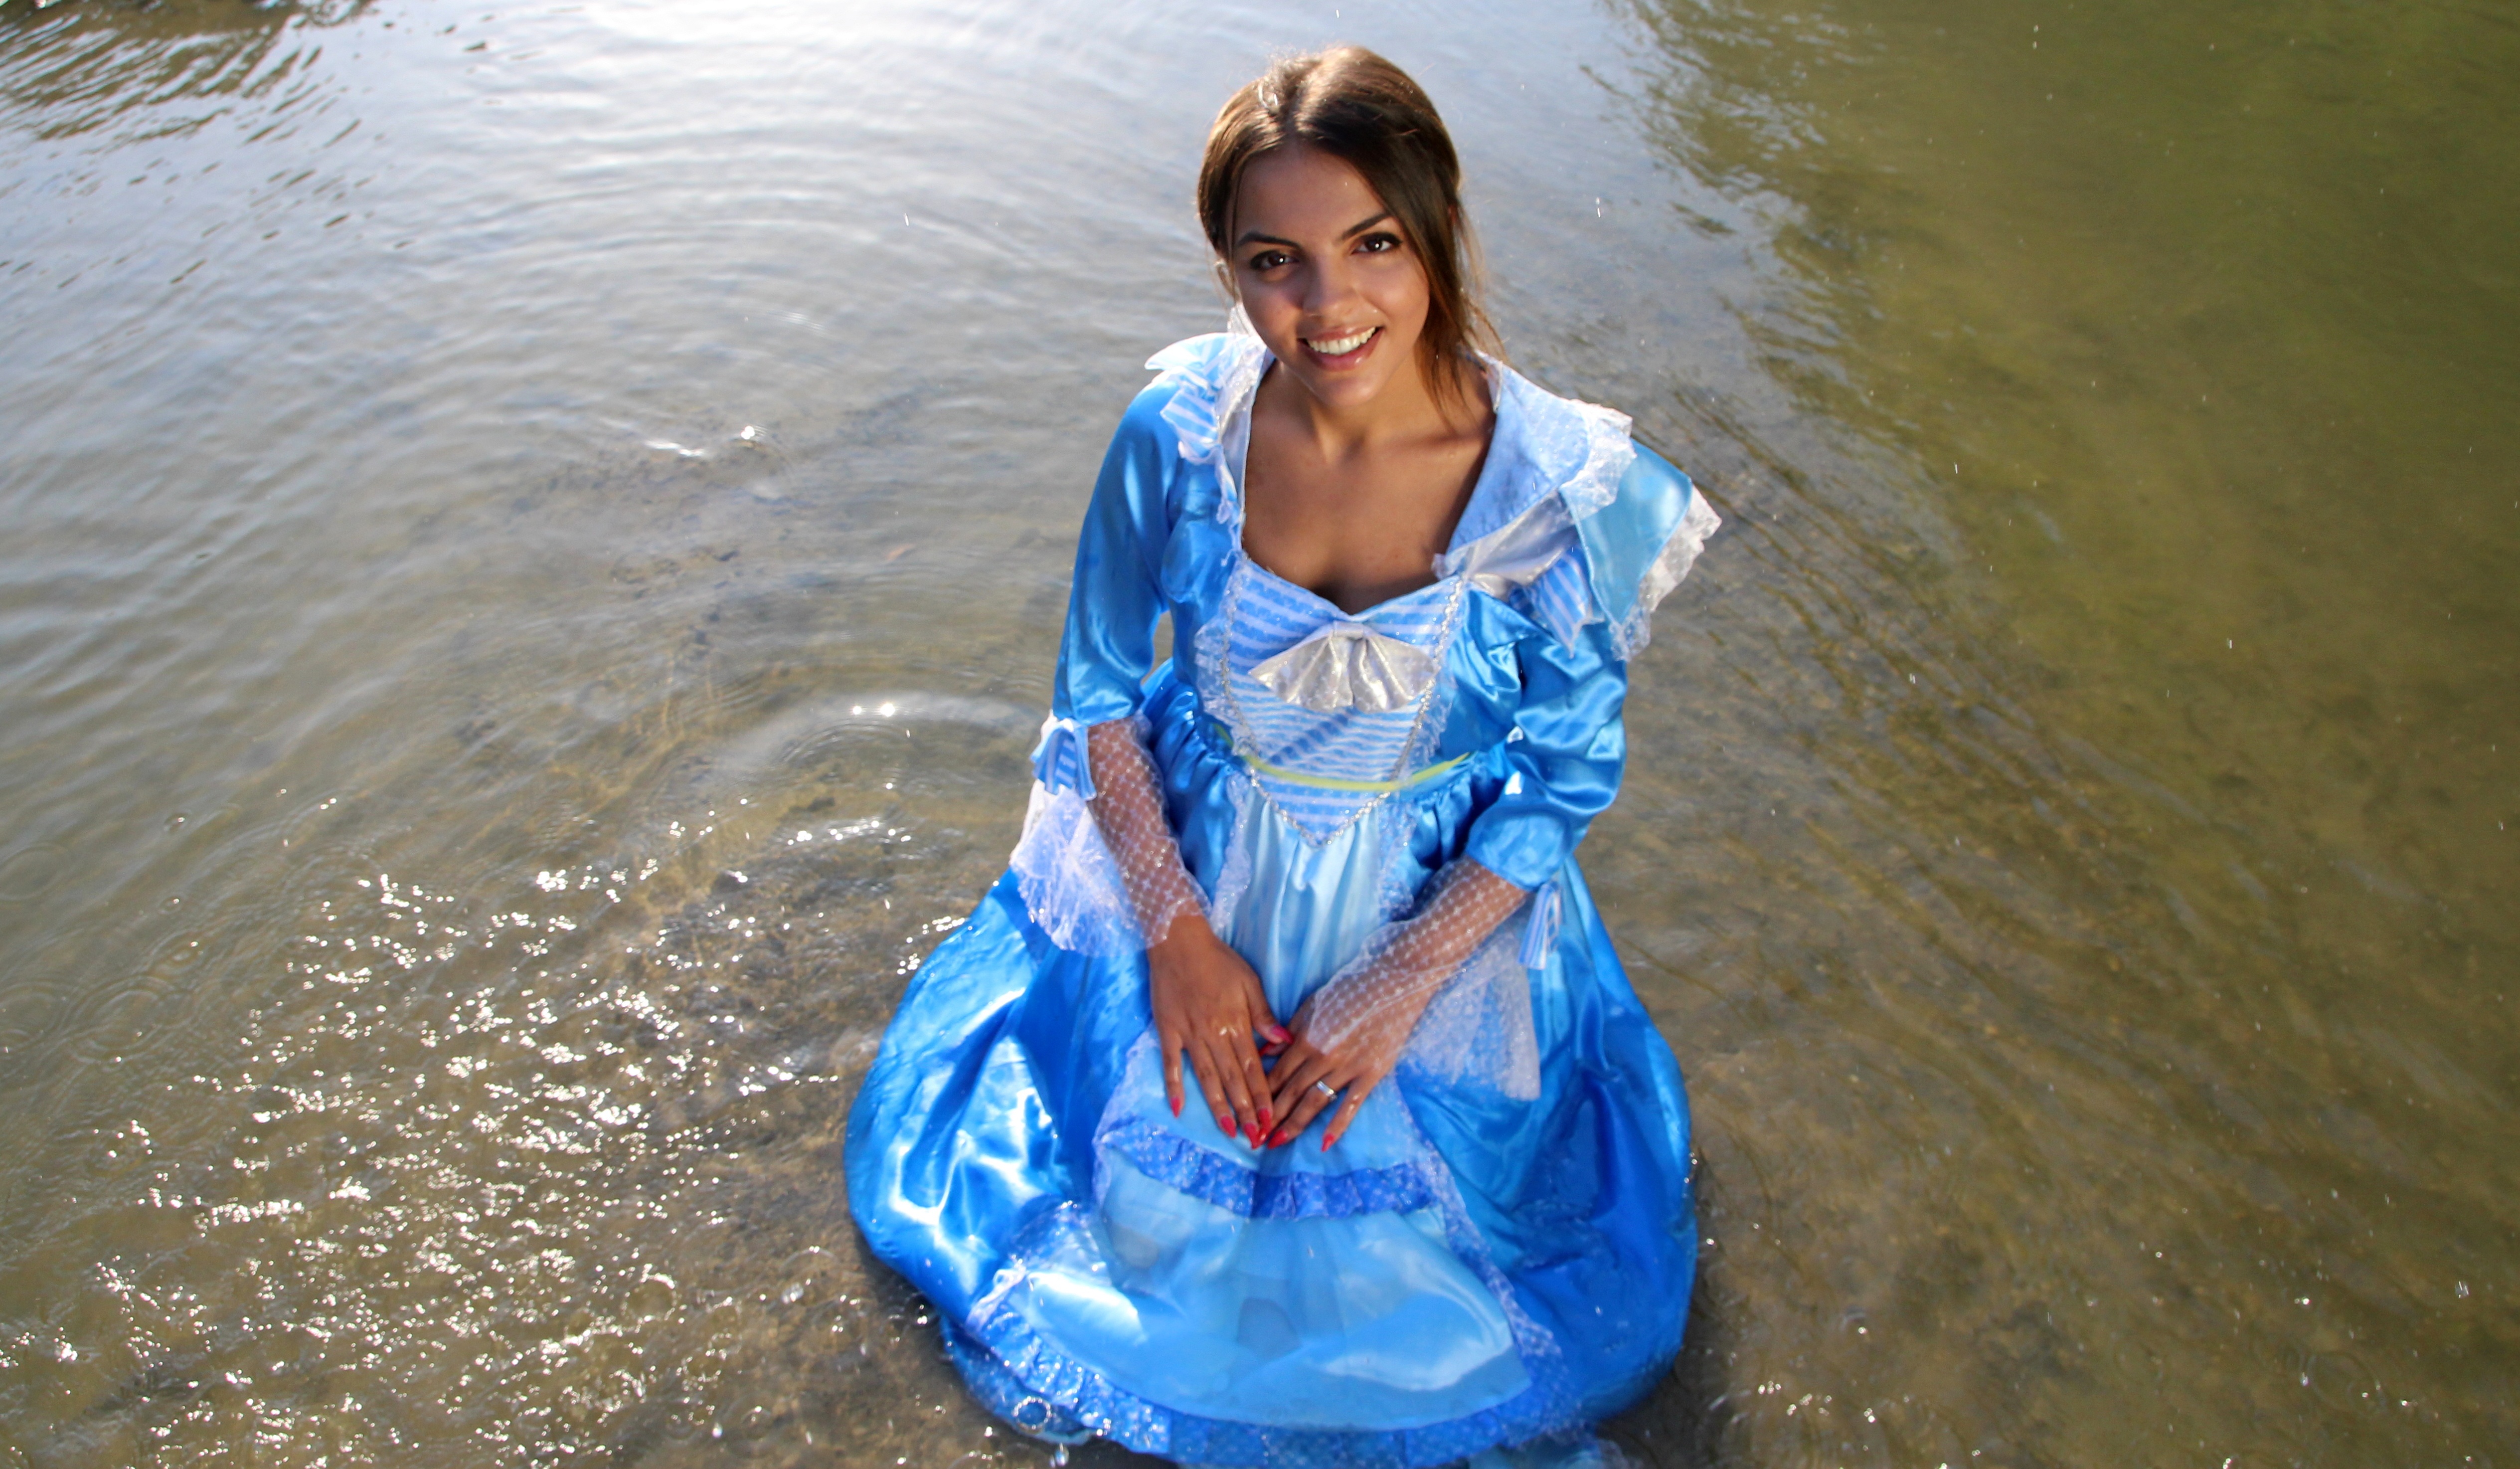
water, nature, girl, lake, model, blue, clothing, dress, beauty, princess, photo shoot